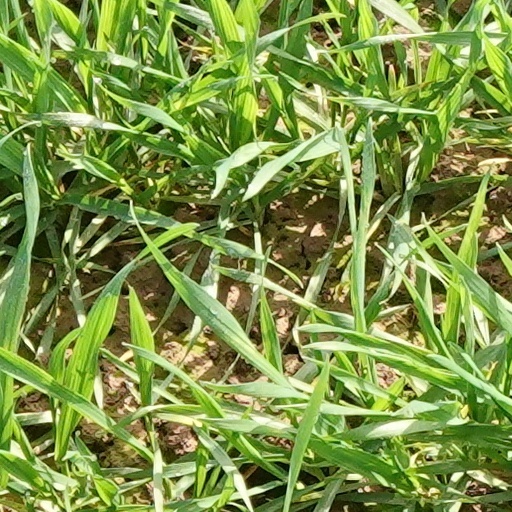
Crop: wheat